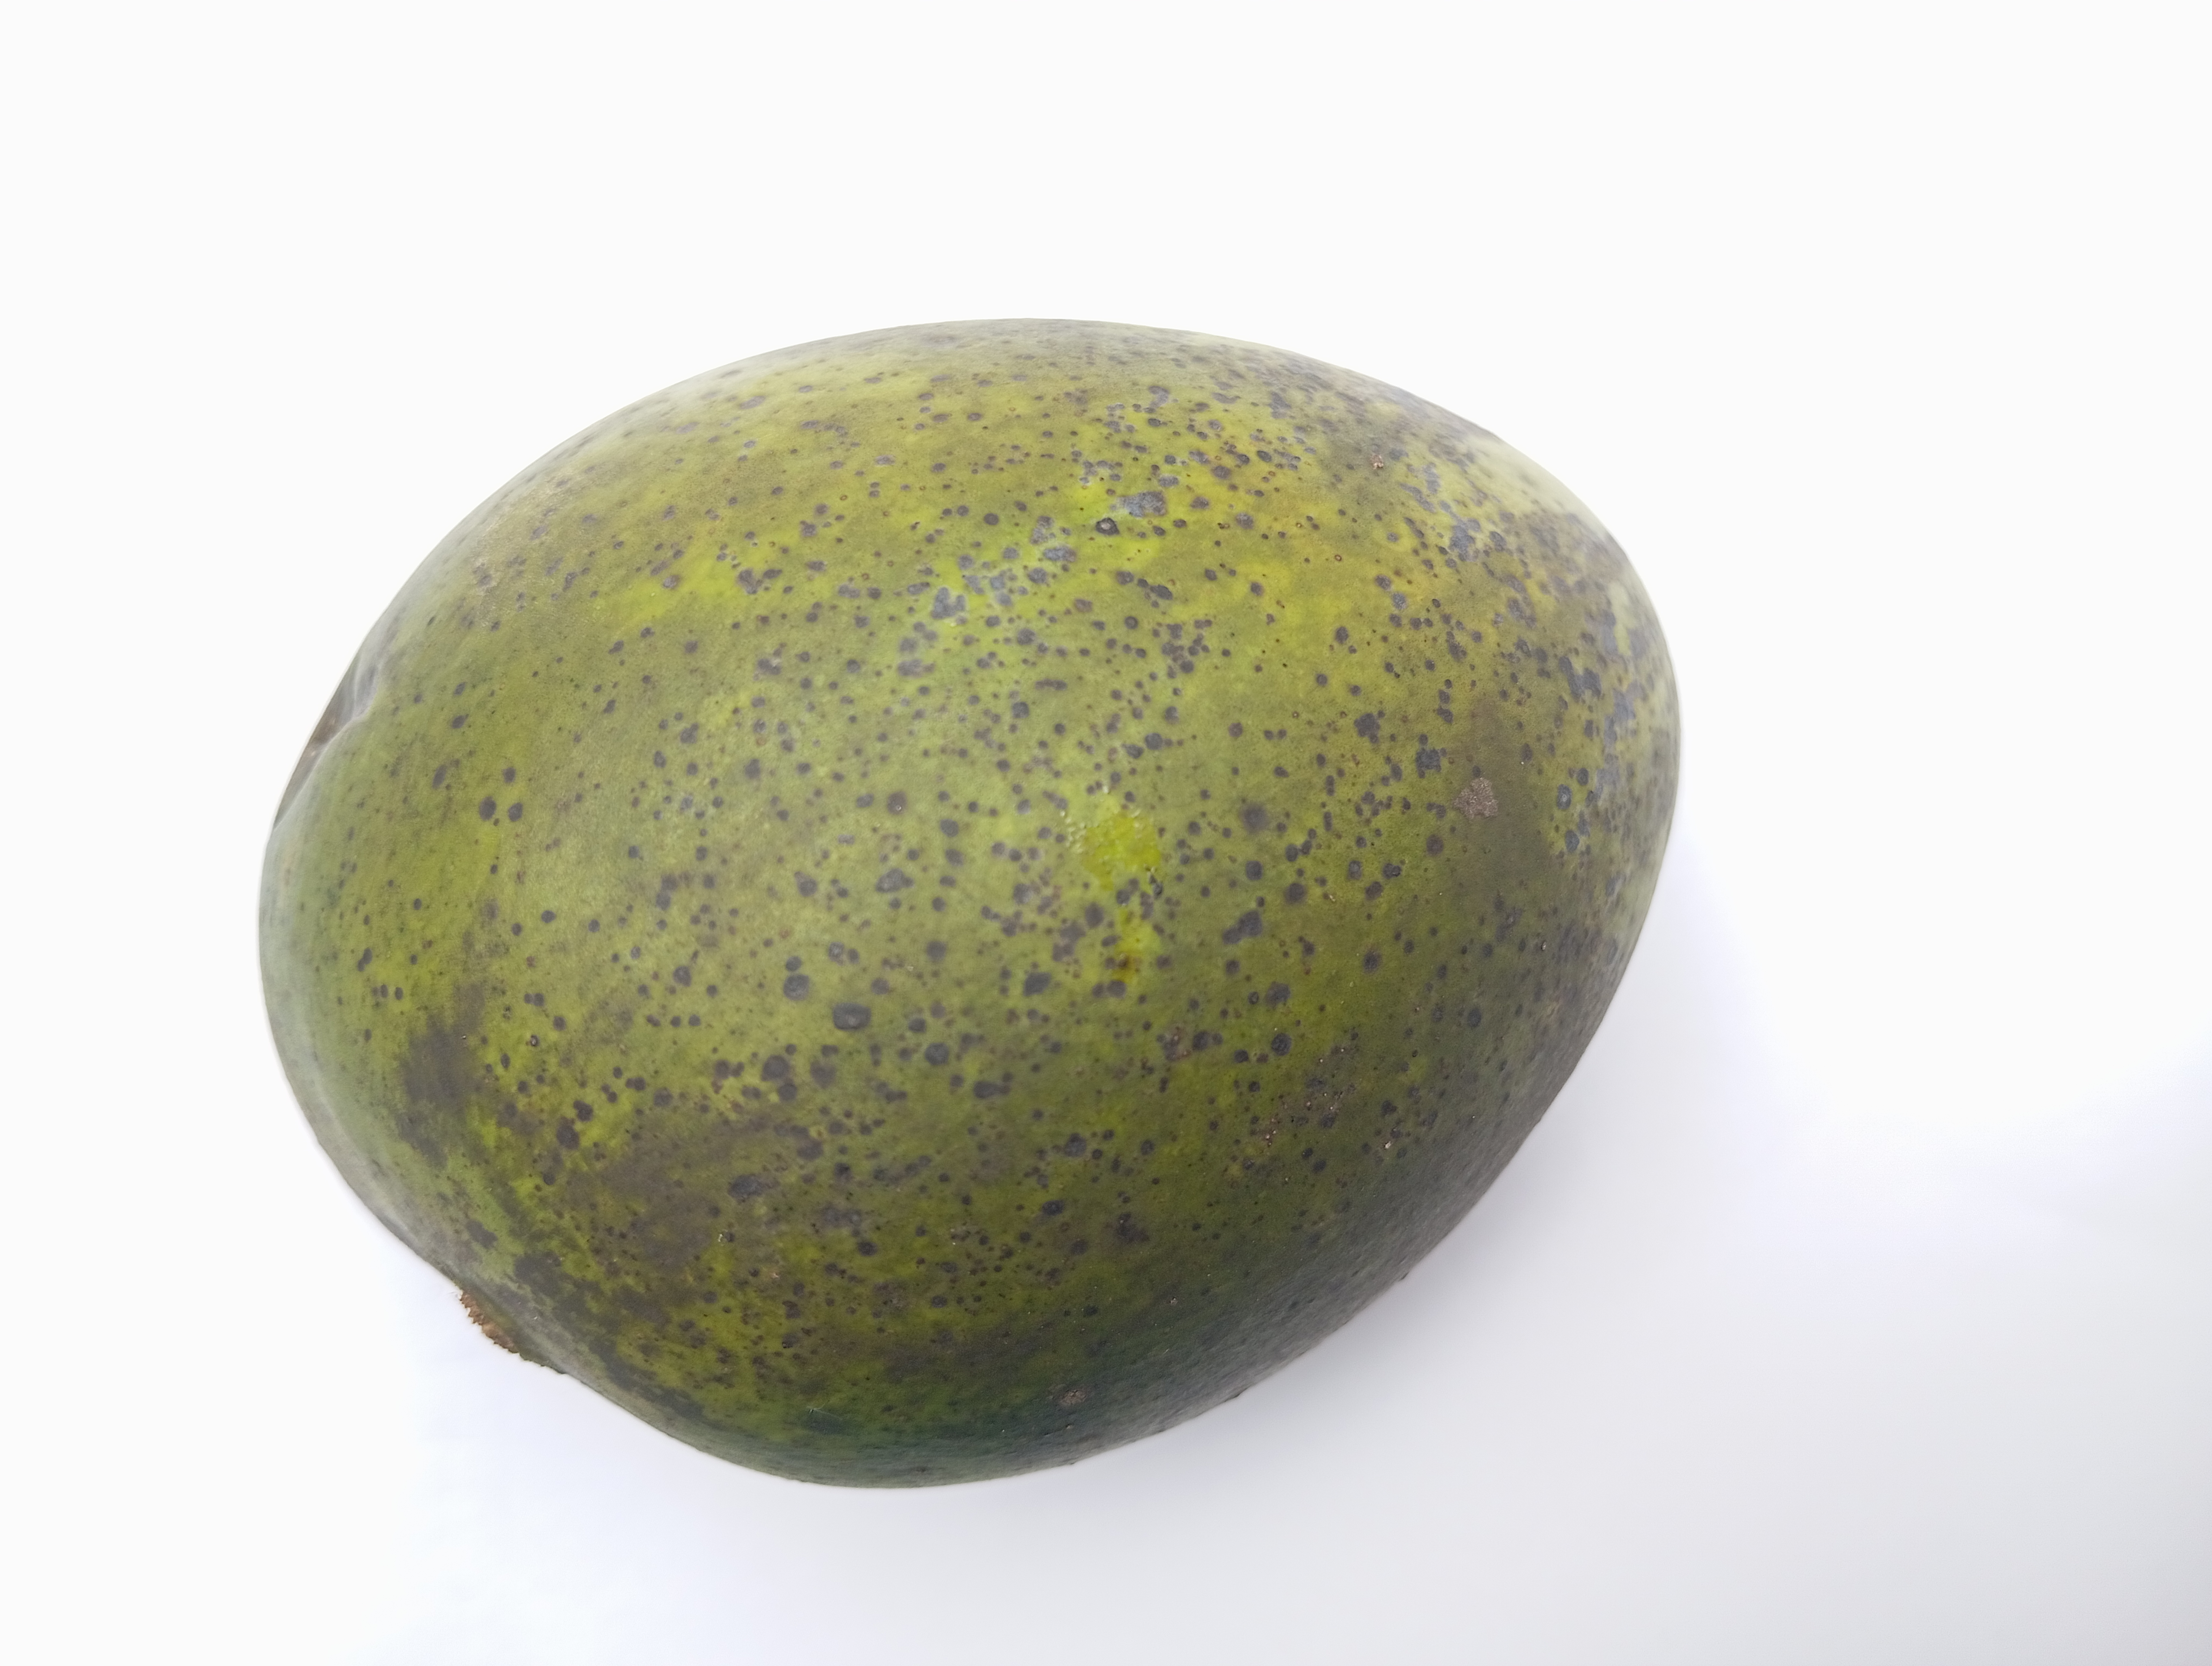
Mango variety: Harivanga